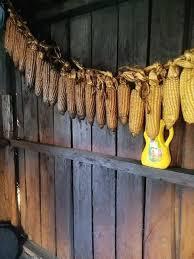
Mahindi mengi yaliyokauka yakiwa yamening'inizwa kwenye kamba ndefu labda kuhifadhiwa yamepakwa ukutani wa mbao labda nyumba ya jadi au gala. Chini ya mahindi hayo kuna chupa ya njano iliyojaa.